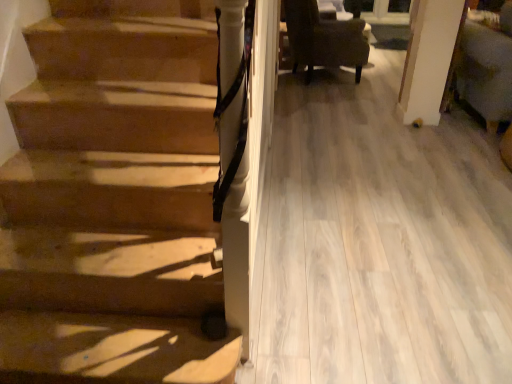
Question: Locate armchair lying on the right of dark brown fabric chair at upper right. Your answer should be formatted as a tuple, i.e. [(x, y)], where the tuple contains the x and y coordinates of a point satisfying the conditions above. The coordinates should be between 0 and 1, indicating the normalized pixel location of the point.
Answer: [(0.949, 0.169)]